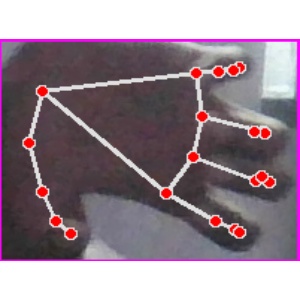
अक्षर: त